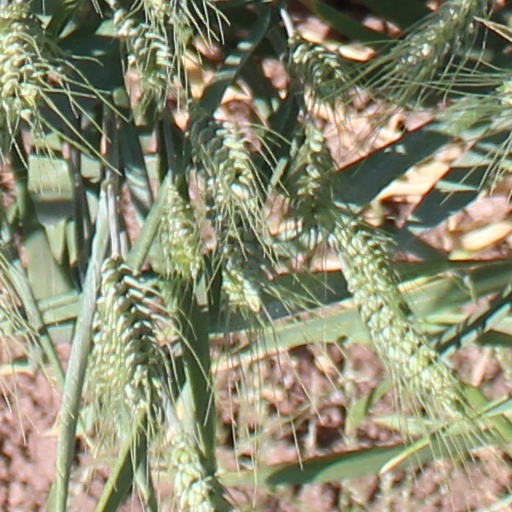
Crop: wheat